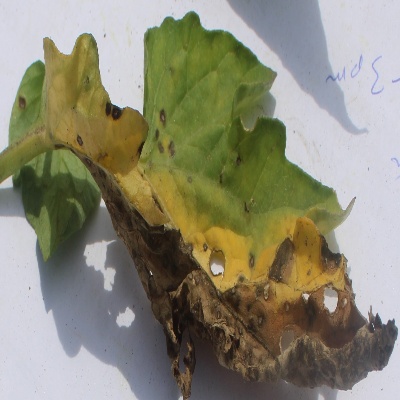
Crop: Tomato
Condition: verticulium wilt